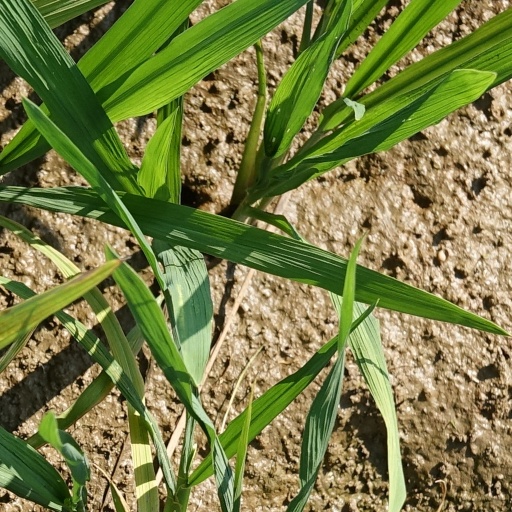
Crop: rice